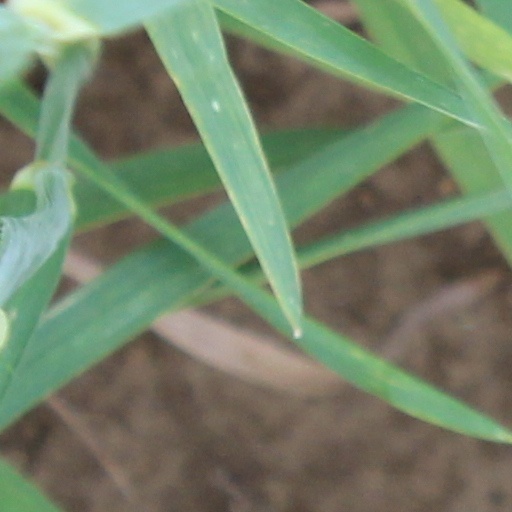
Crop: wheat